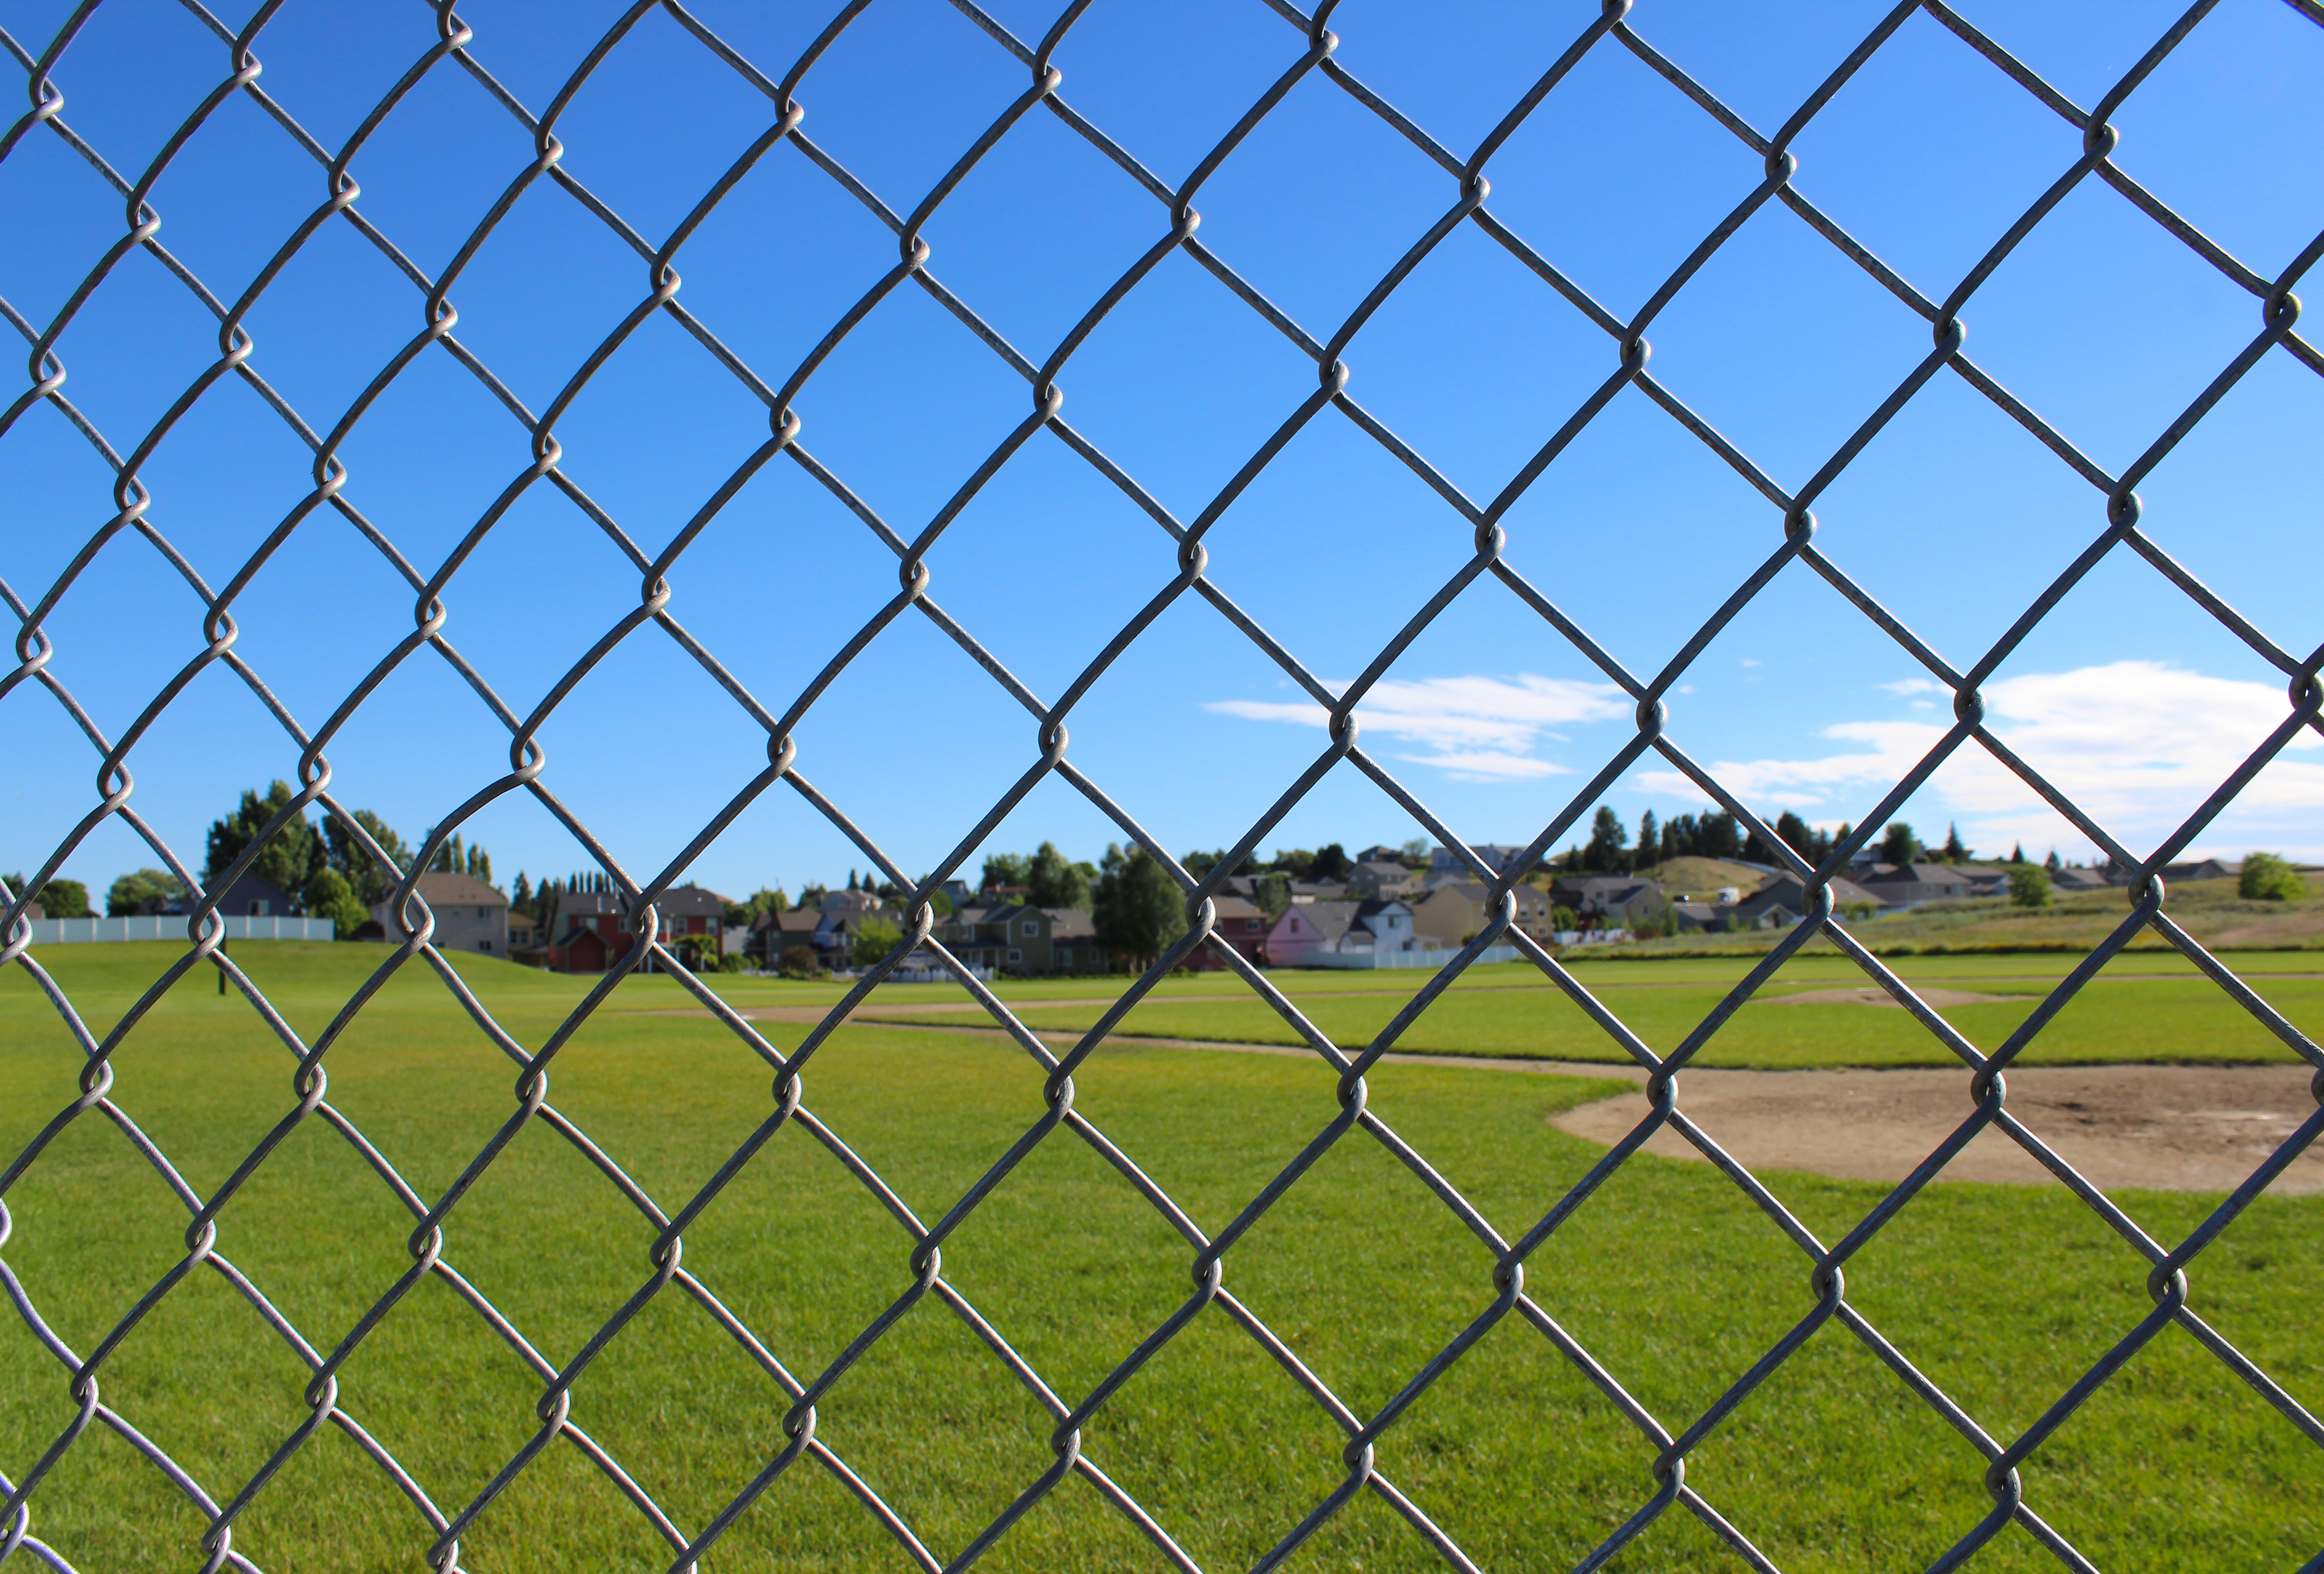
fence, structure, line, stadium, baseball field, net, sport venue, outdoor structure, chain link fencing, wire fencing, home fencing